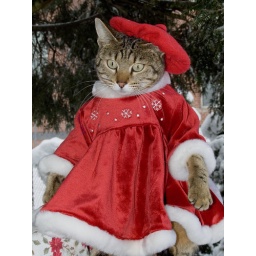
Arial in red dress